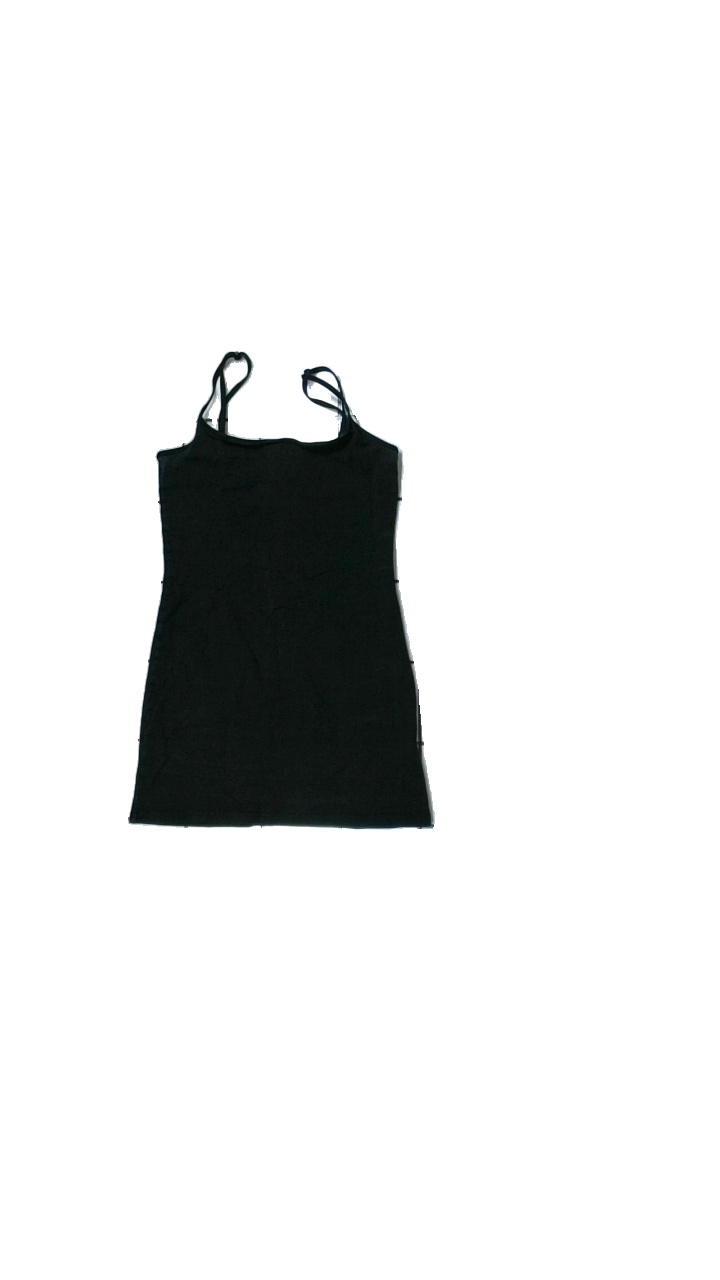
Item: Tank Top (Ladies)
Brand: H&m
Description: svart linne med vita streck över hela
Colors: Black
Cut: Regular
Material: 100% cotton
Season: All
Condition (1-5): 2
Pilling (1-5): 5
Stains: Major
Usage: Export
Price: <50